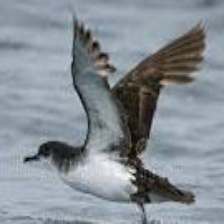
Species: BLACK VENTED SHEARWATER
Scientific name: PUFFINUS OPISTHOMELA